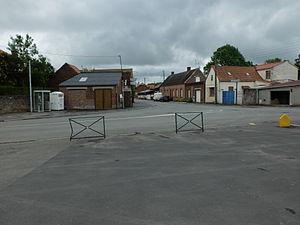
Vue de Quéant